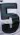
Number: 5